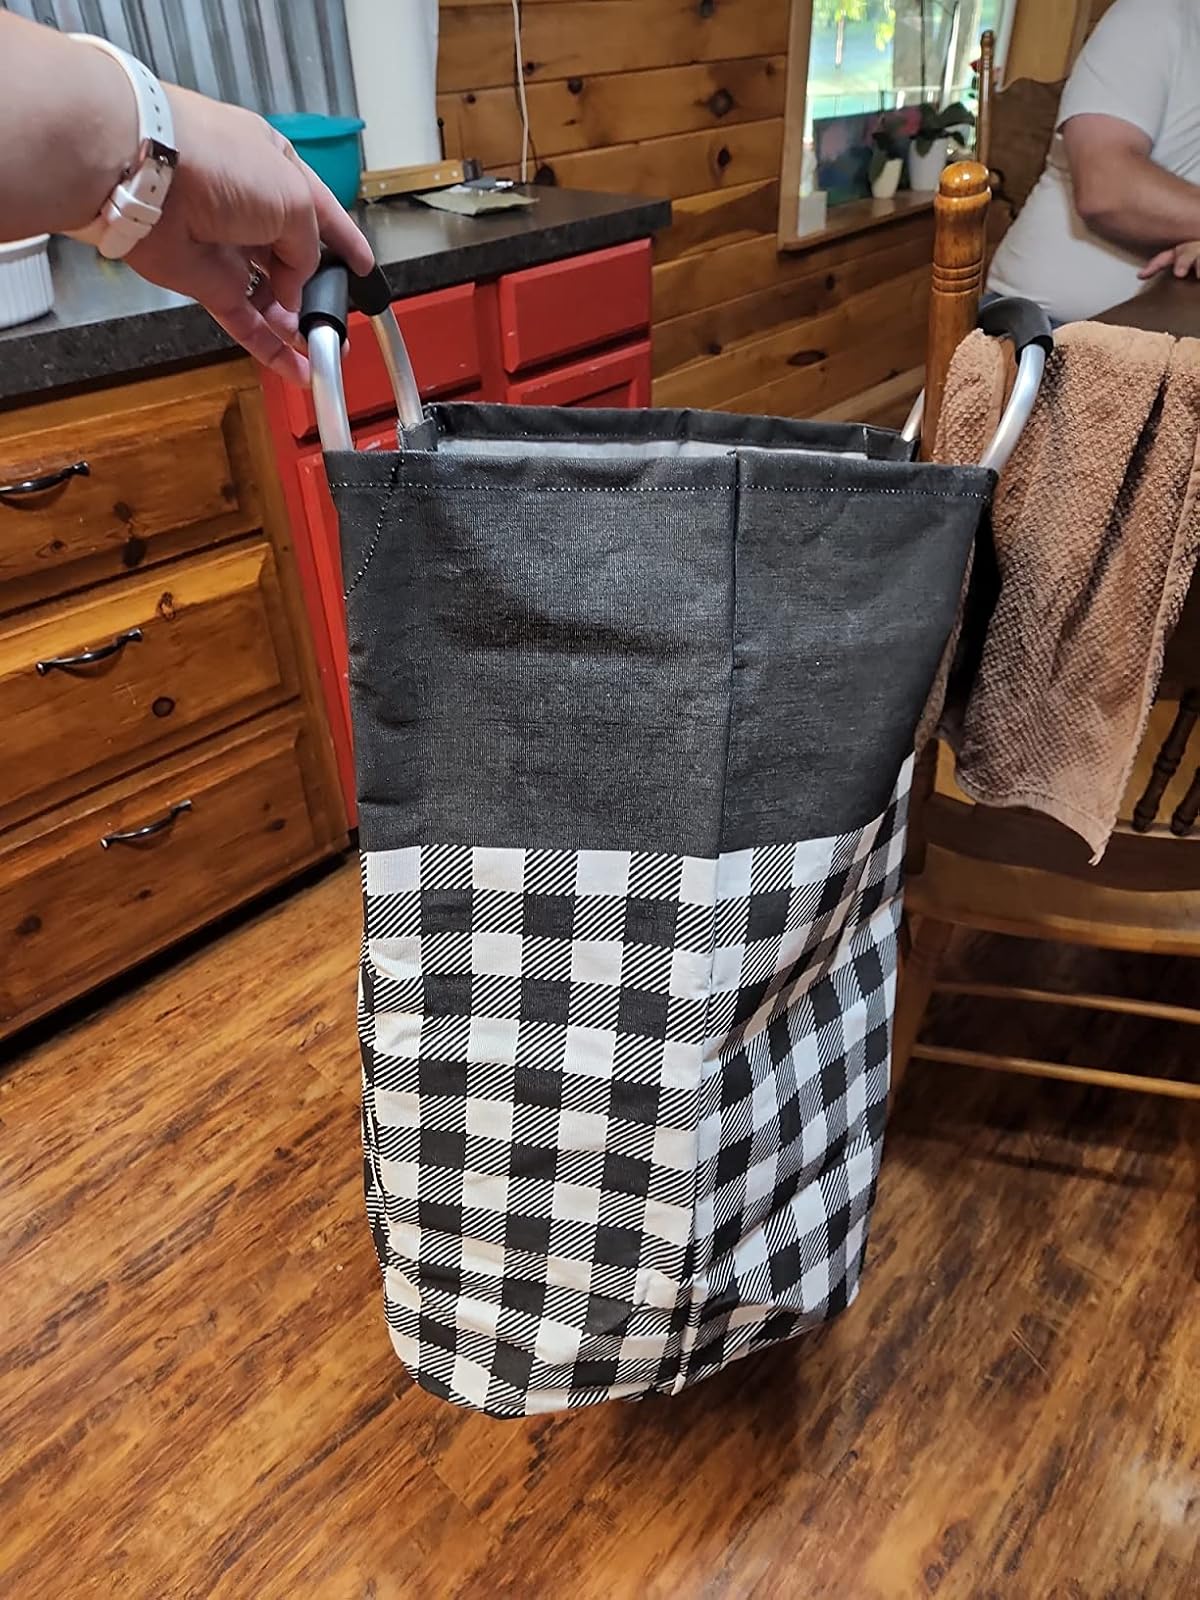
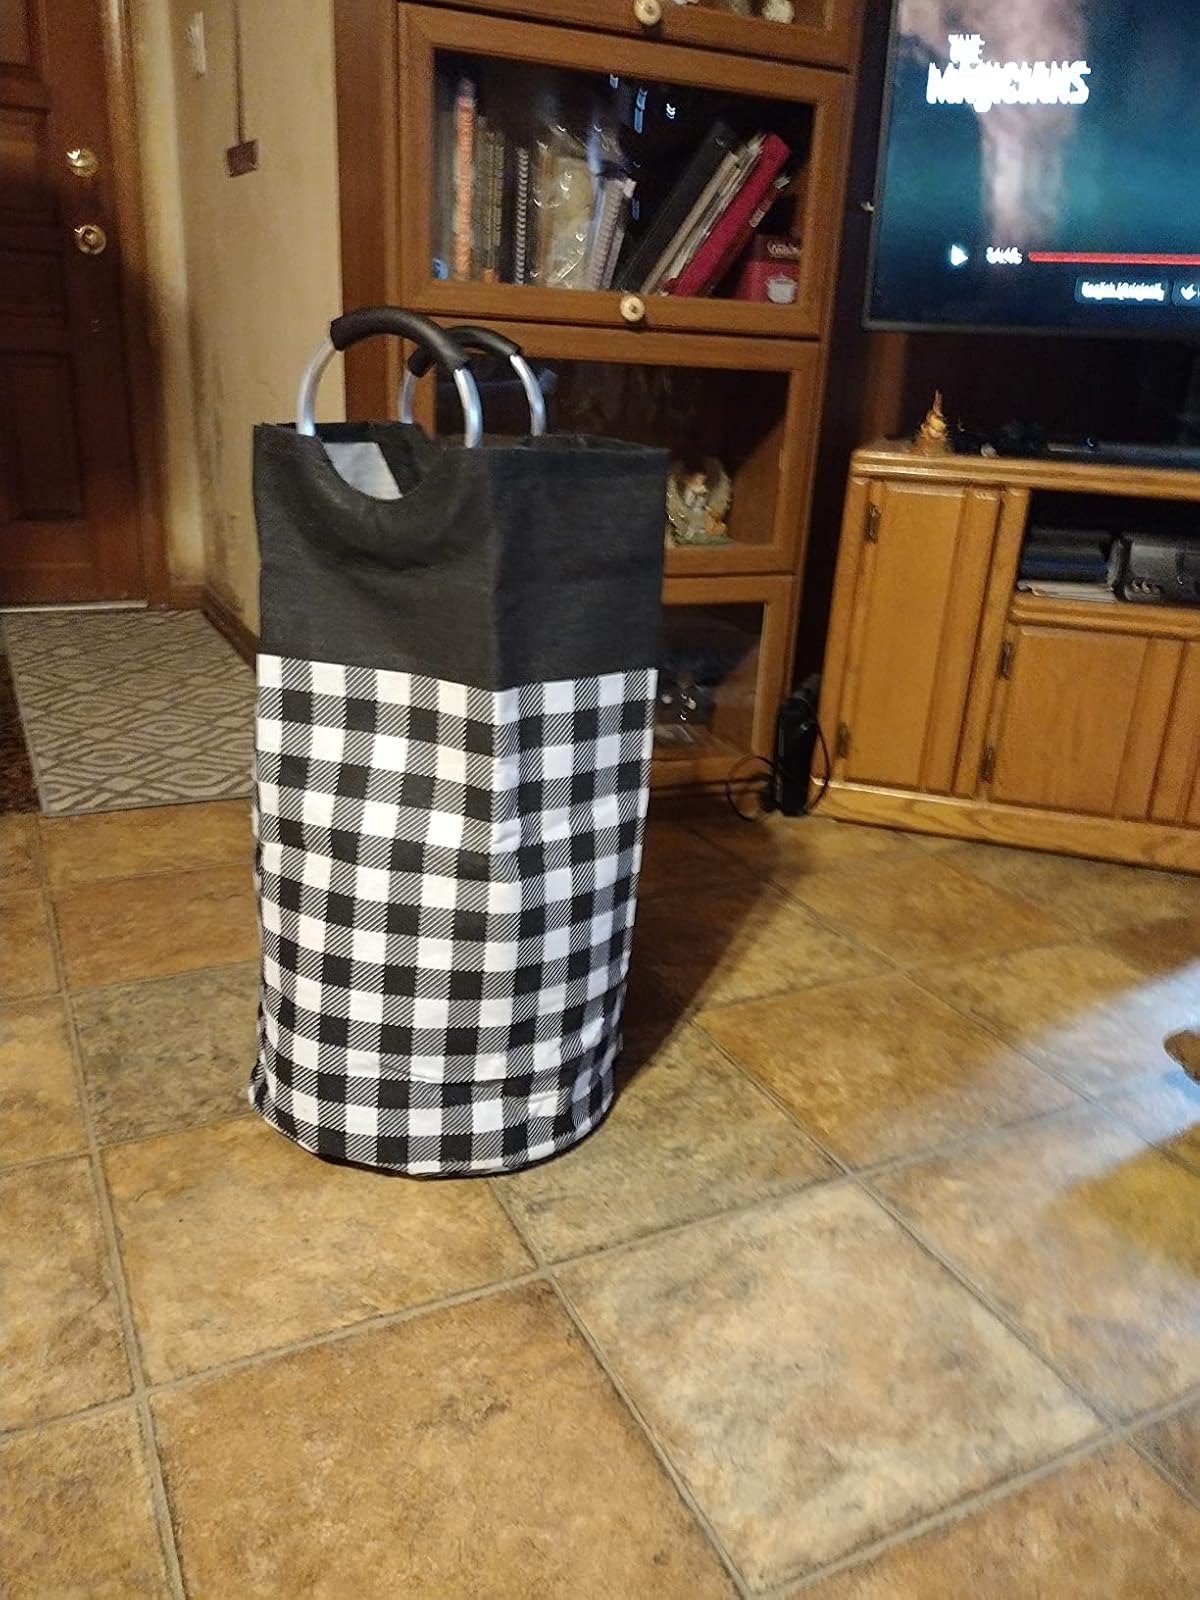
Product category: items_hamper
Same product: yes